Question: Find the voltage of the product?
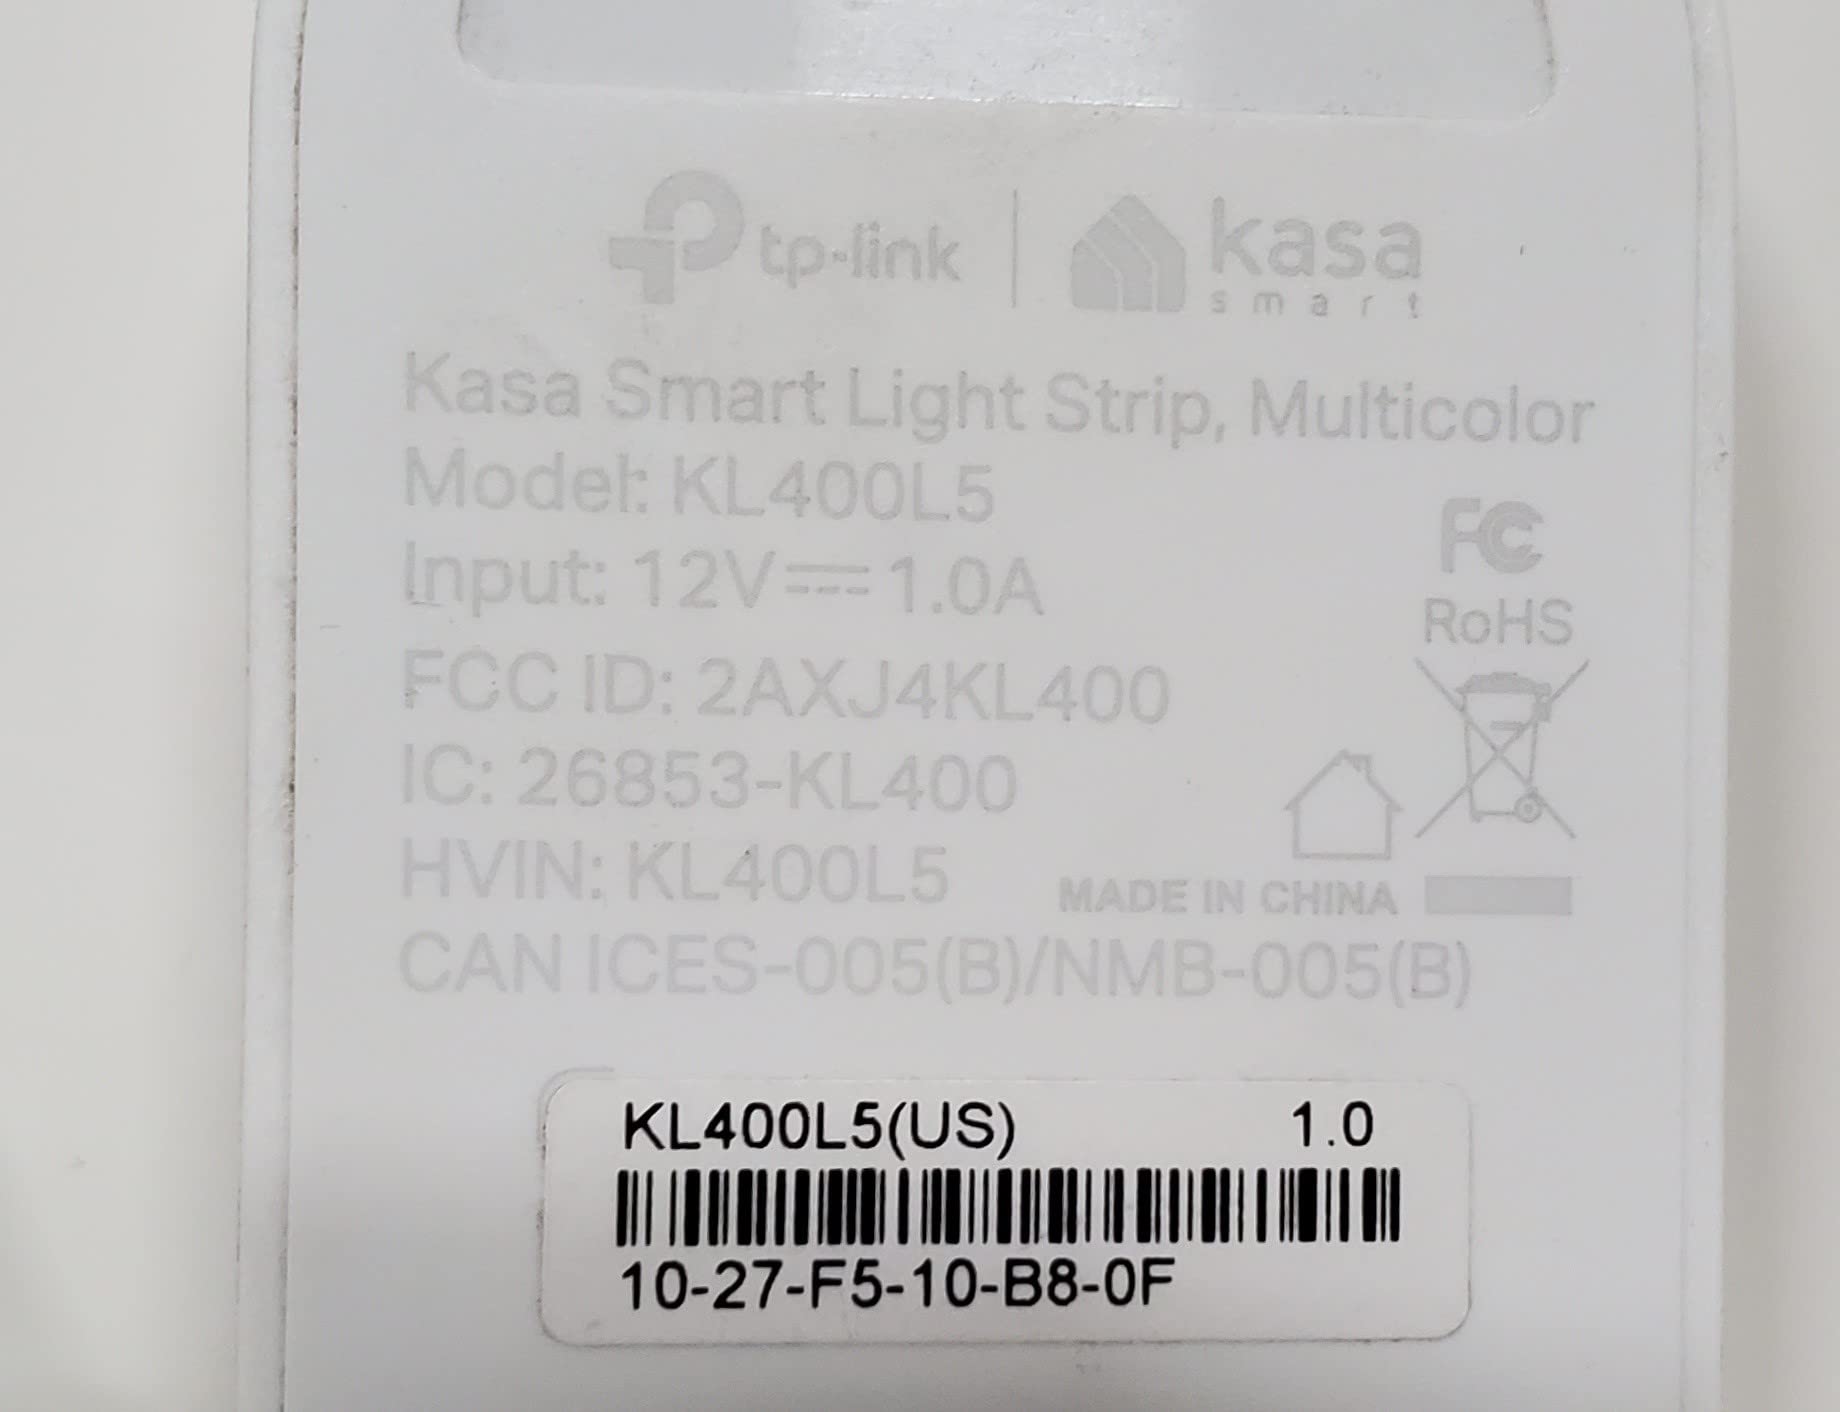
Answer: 12.0 volt